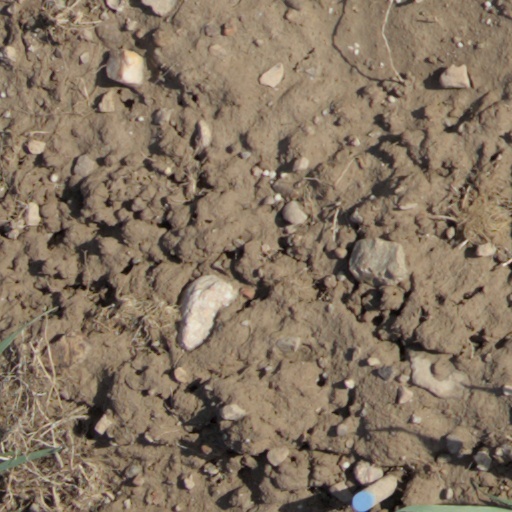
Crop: wheat